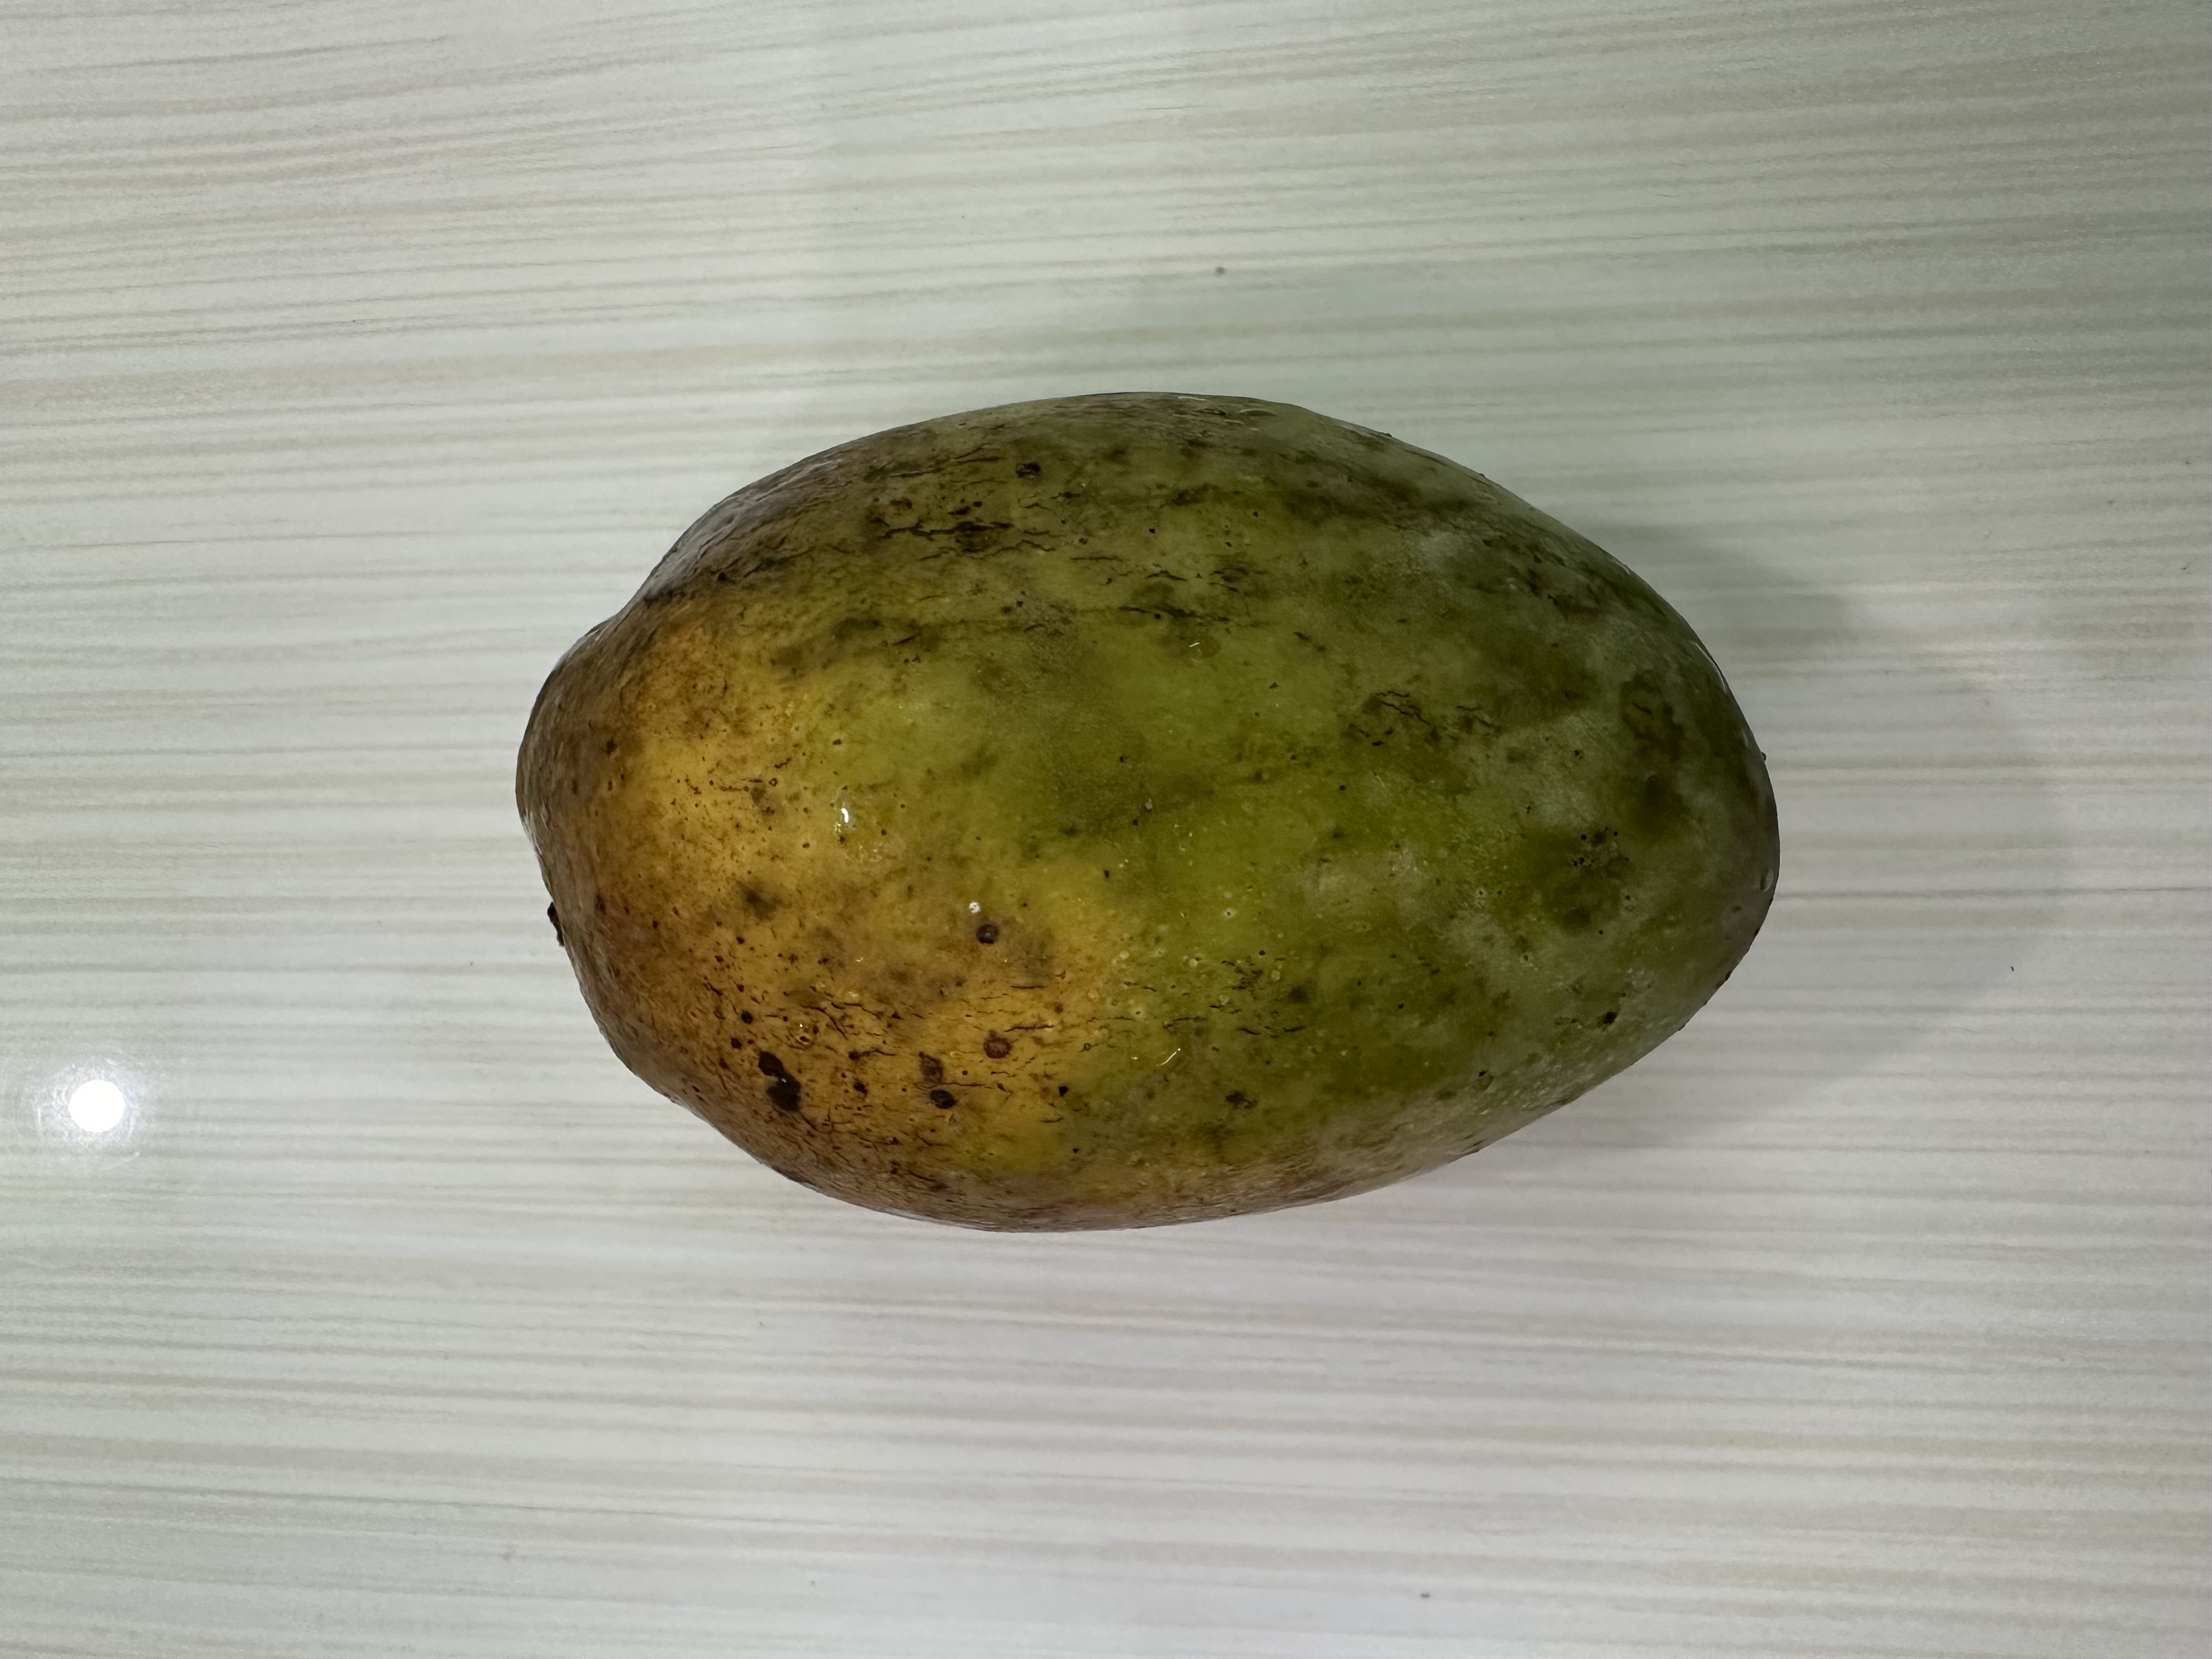
Mango variety: Bari-7